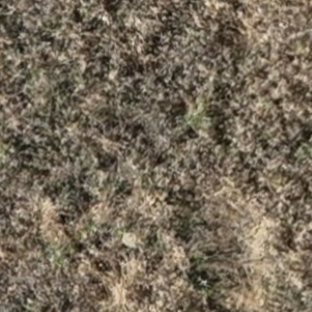
Month: july